Allan Holdsworth

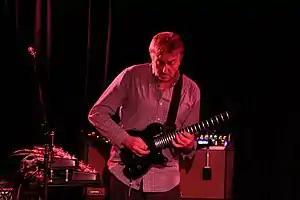
Holdsworth in 2012

Allan Holdsworth (6 August 1946 – 15 April 2017) was a British jazz and rock guitarist, violinist and composer. He contributed to numerous bands, including Soft Machine, U.K., The Tony Williams Lifetime, Pierre Moerlen's Gong and Bruford, in addition to solo work in multiple genres.